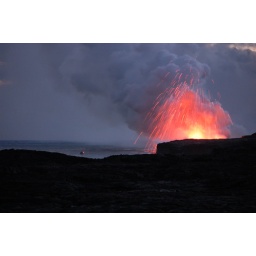
yes, that's a boat in the water